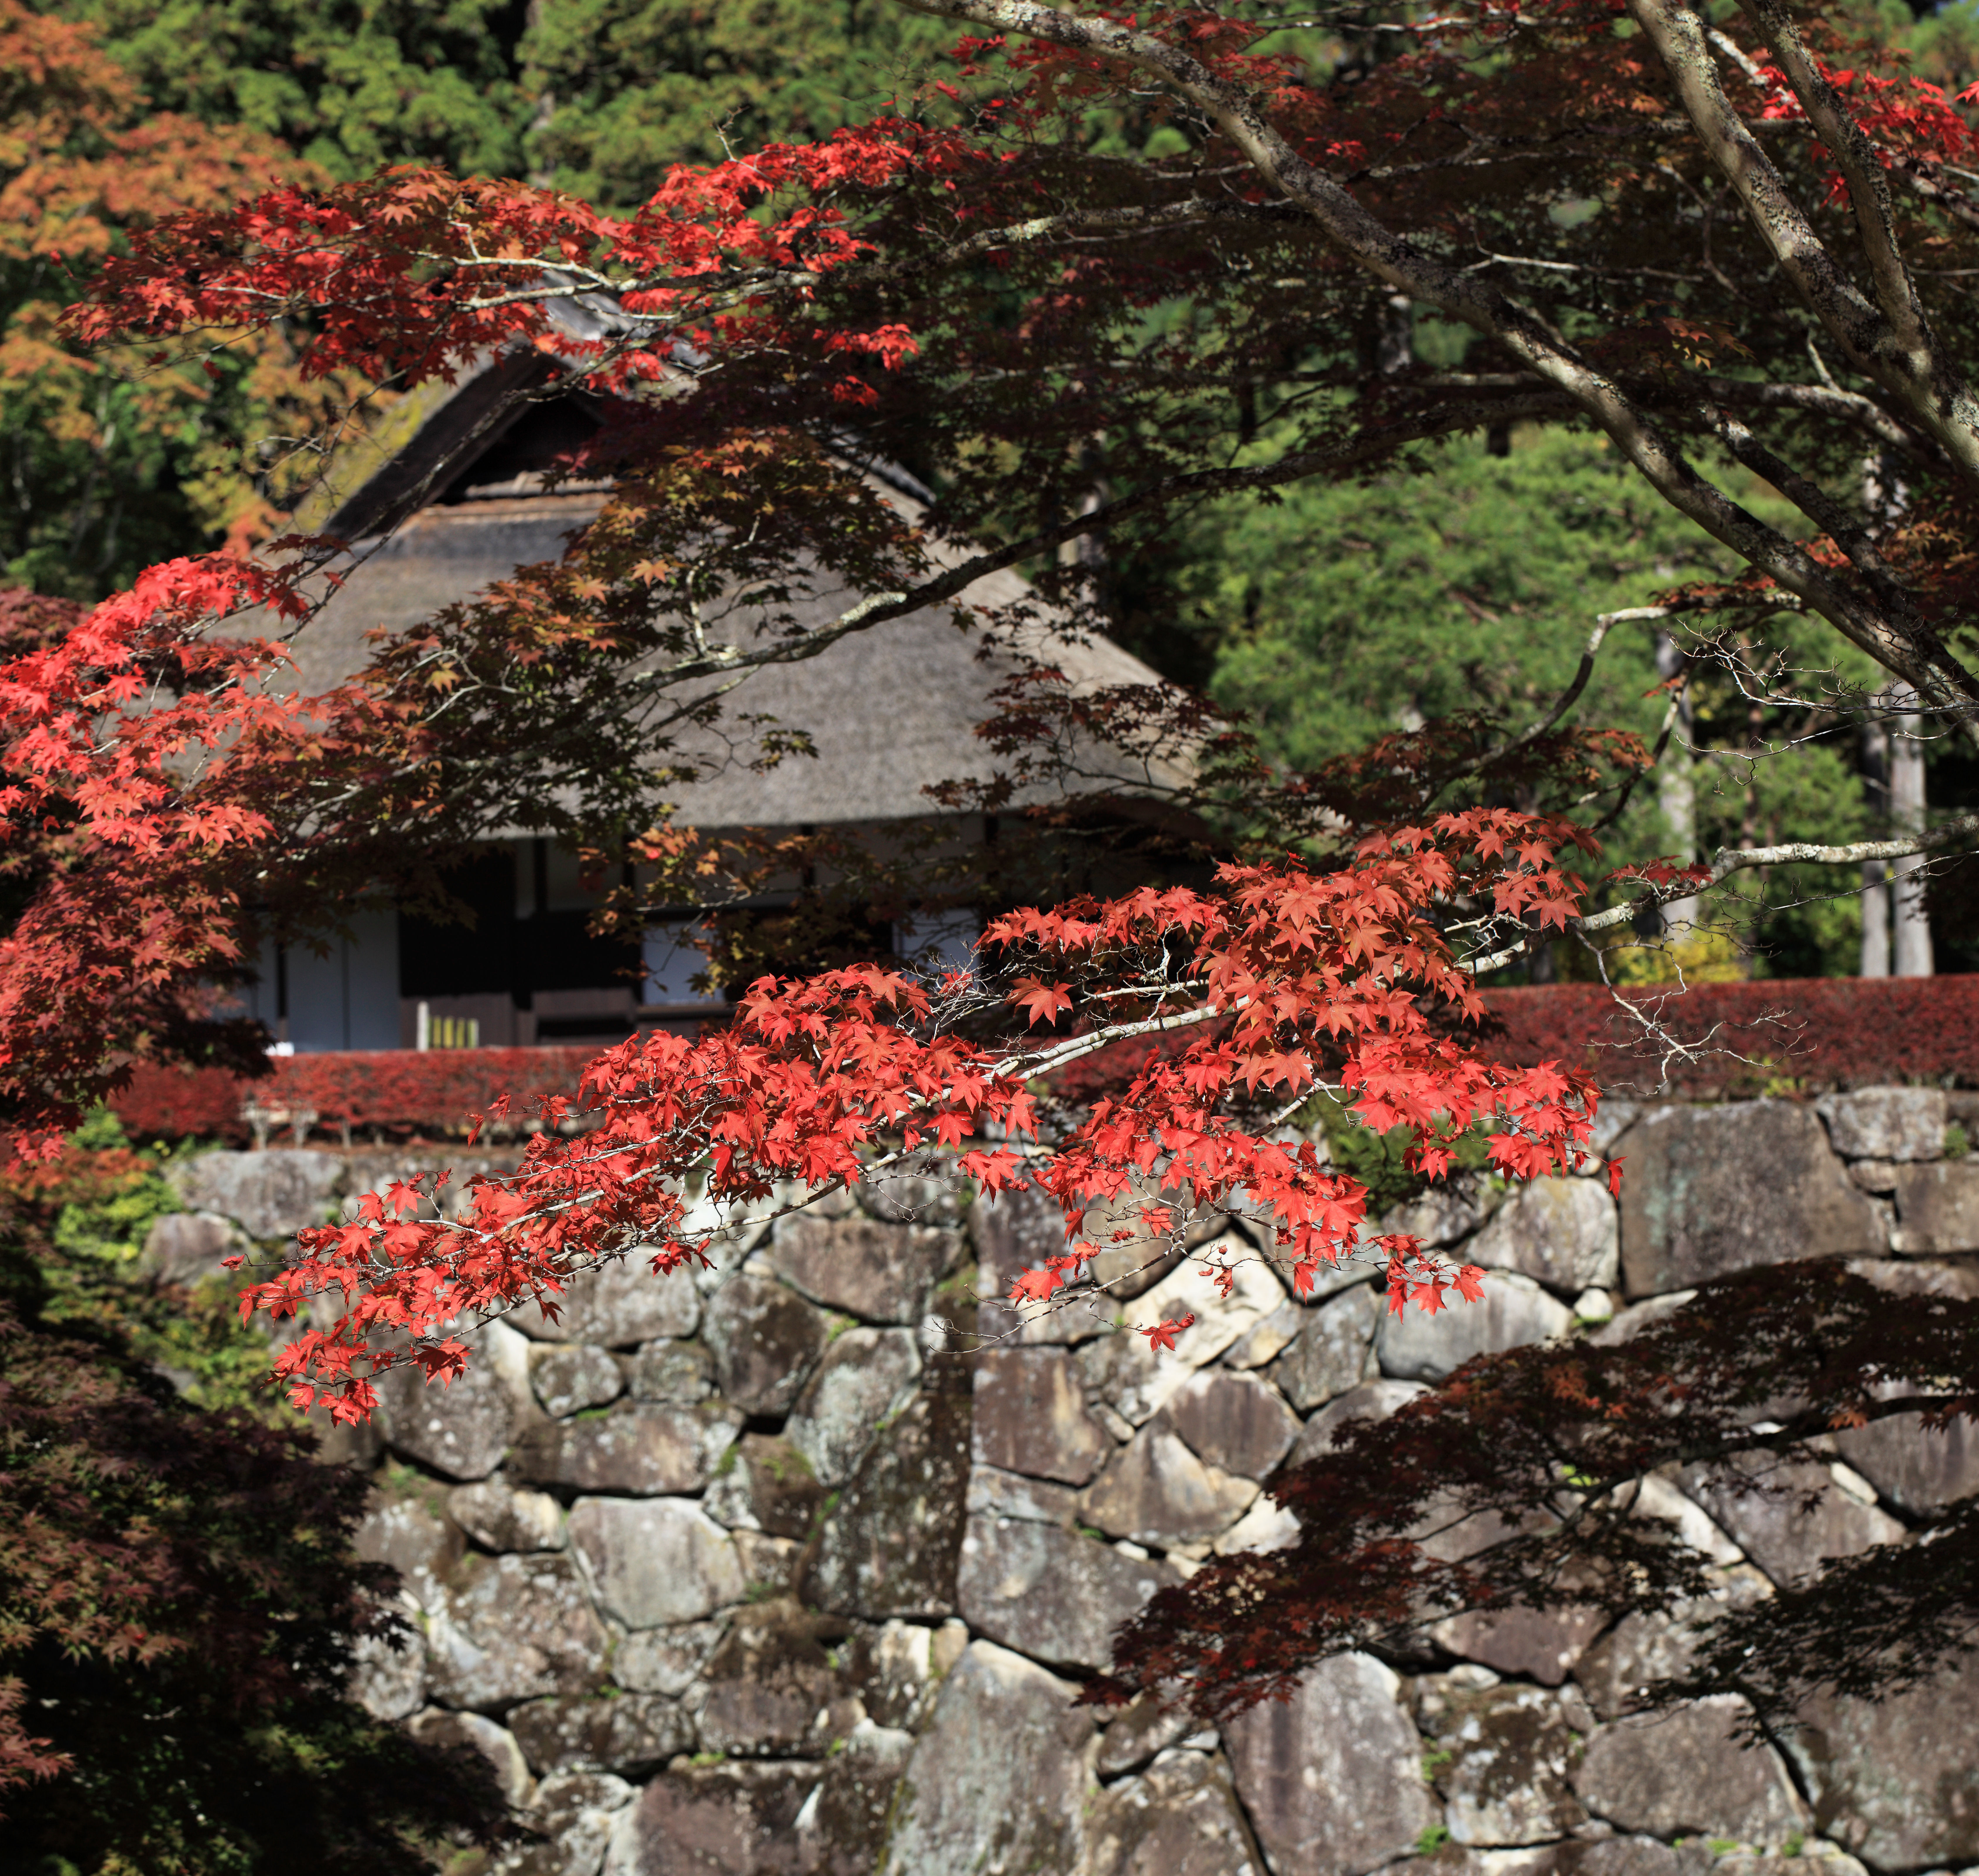
tree, plant, leaf, flower, panorama, high, autumn, backyard, botany, garden, flora, season, maple tree, leaves, cool image, japanese, shrub, tinted, shrine, tochigi, photomerge, 5d, style, hires, i, yard, markii, momiji, pano, hi, res, resolution, 5photosaday, stitch, kanuma, furuminejinja, kohohen, autumnal, acer, flowering plant, woody plant, land plant